Zhou Xinfang

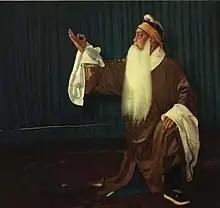
Zhou Xinfang as Song Shijie in "Four Scholars" in 1962.

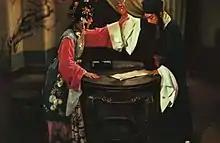
Zhou Xinfang performing in "Black Dragon House" in 1962.

Zhou started performing in Shanghai in 1906, and went to Beijing in 1908. He started performing major roles from the age of thirteen, and worked with notable opera singers such as Mei Lanfang and Tan Xinpei.